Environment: real
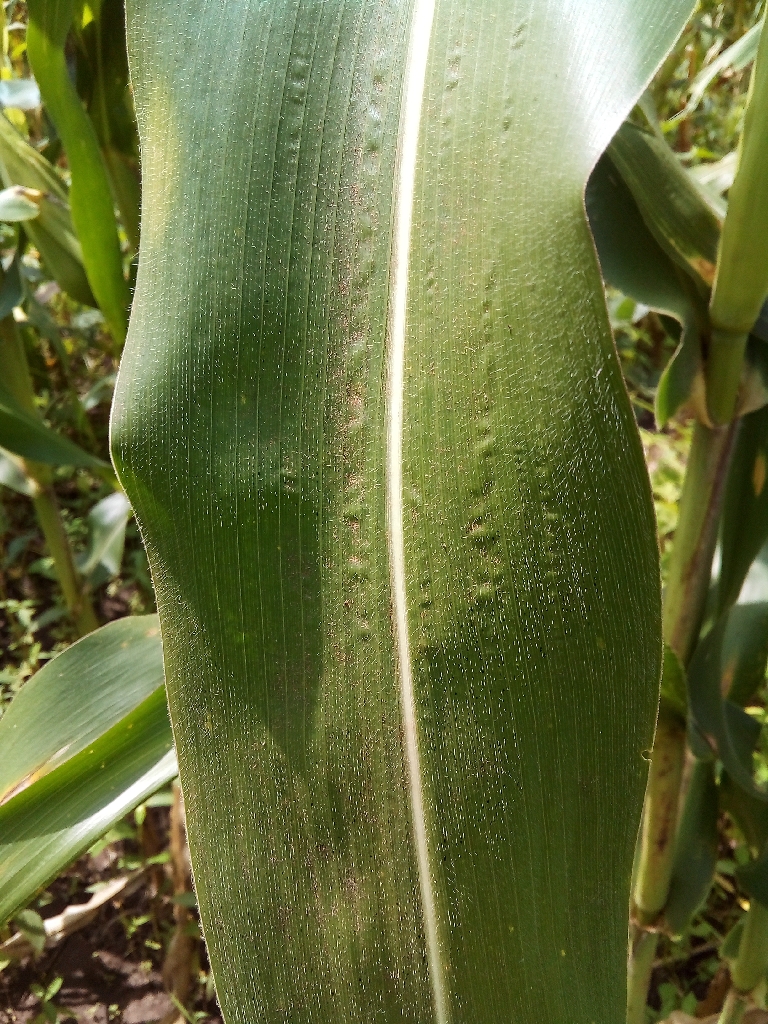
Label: healthy